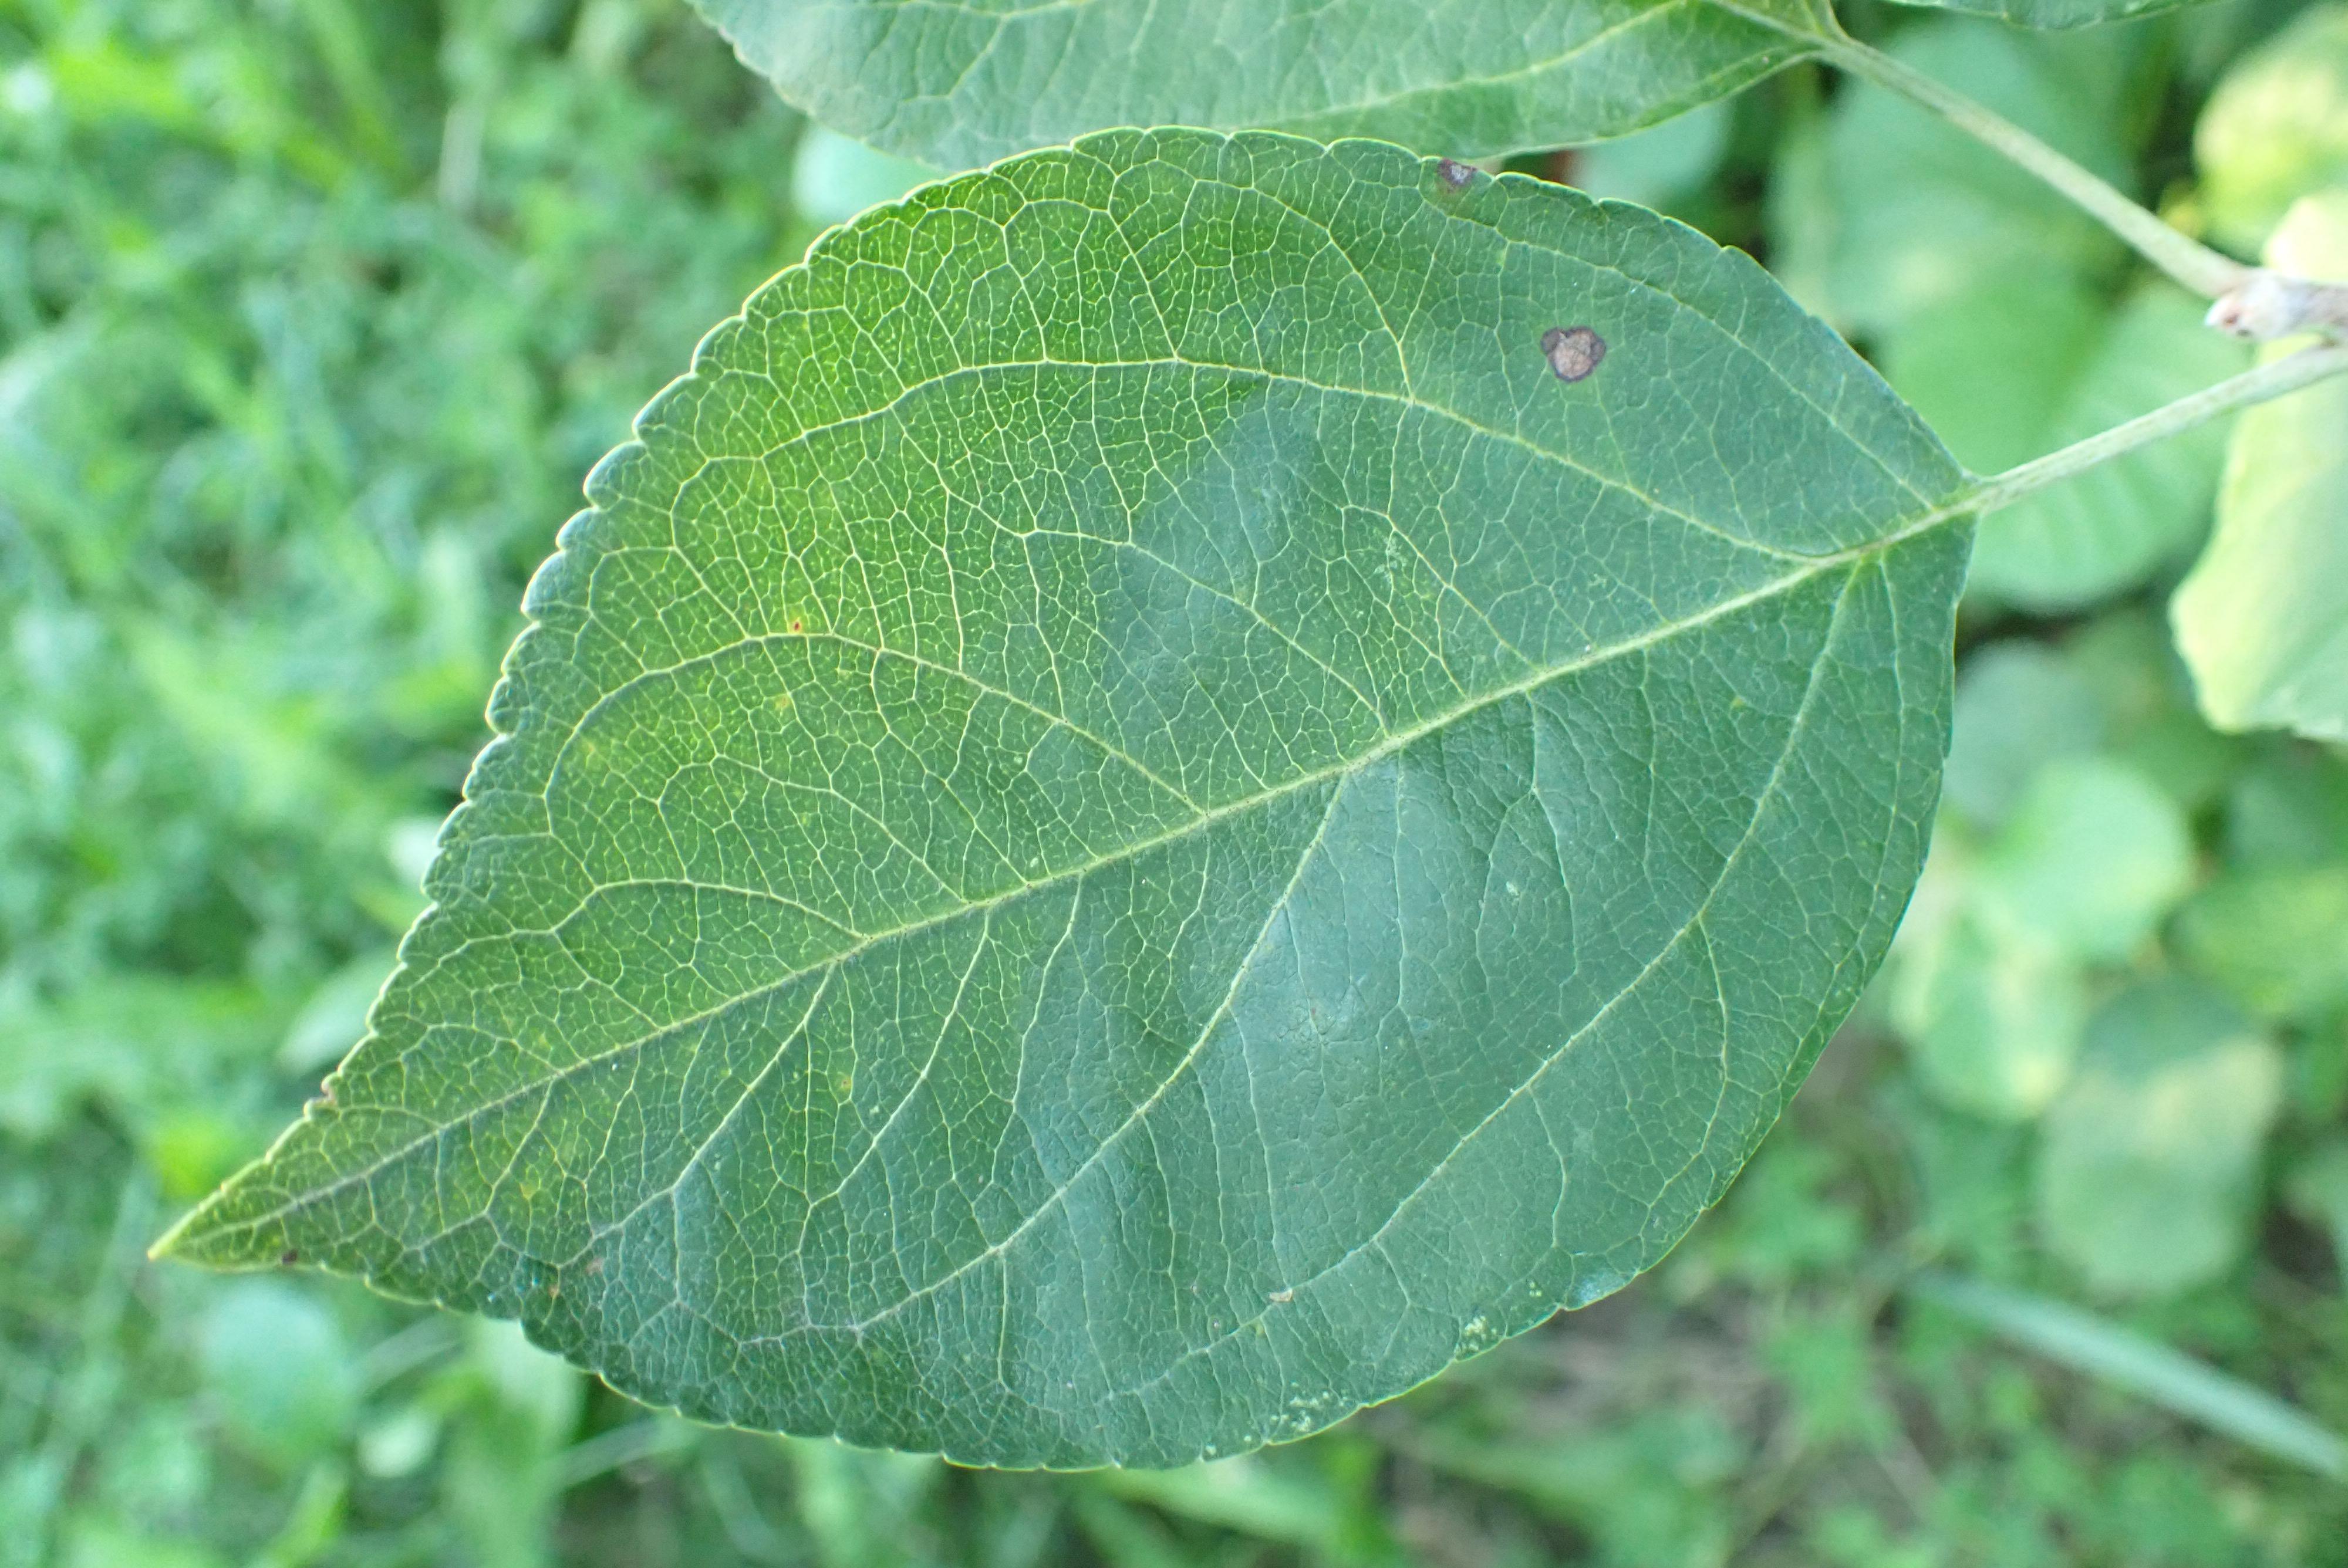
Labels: frog_eye_leaf_spot